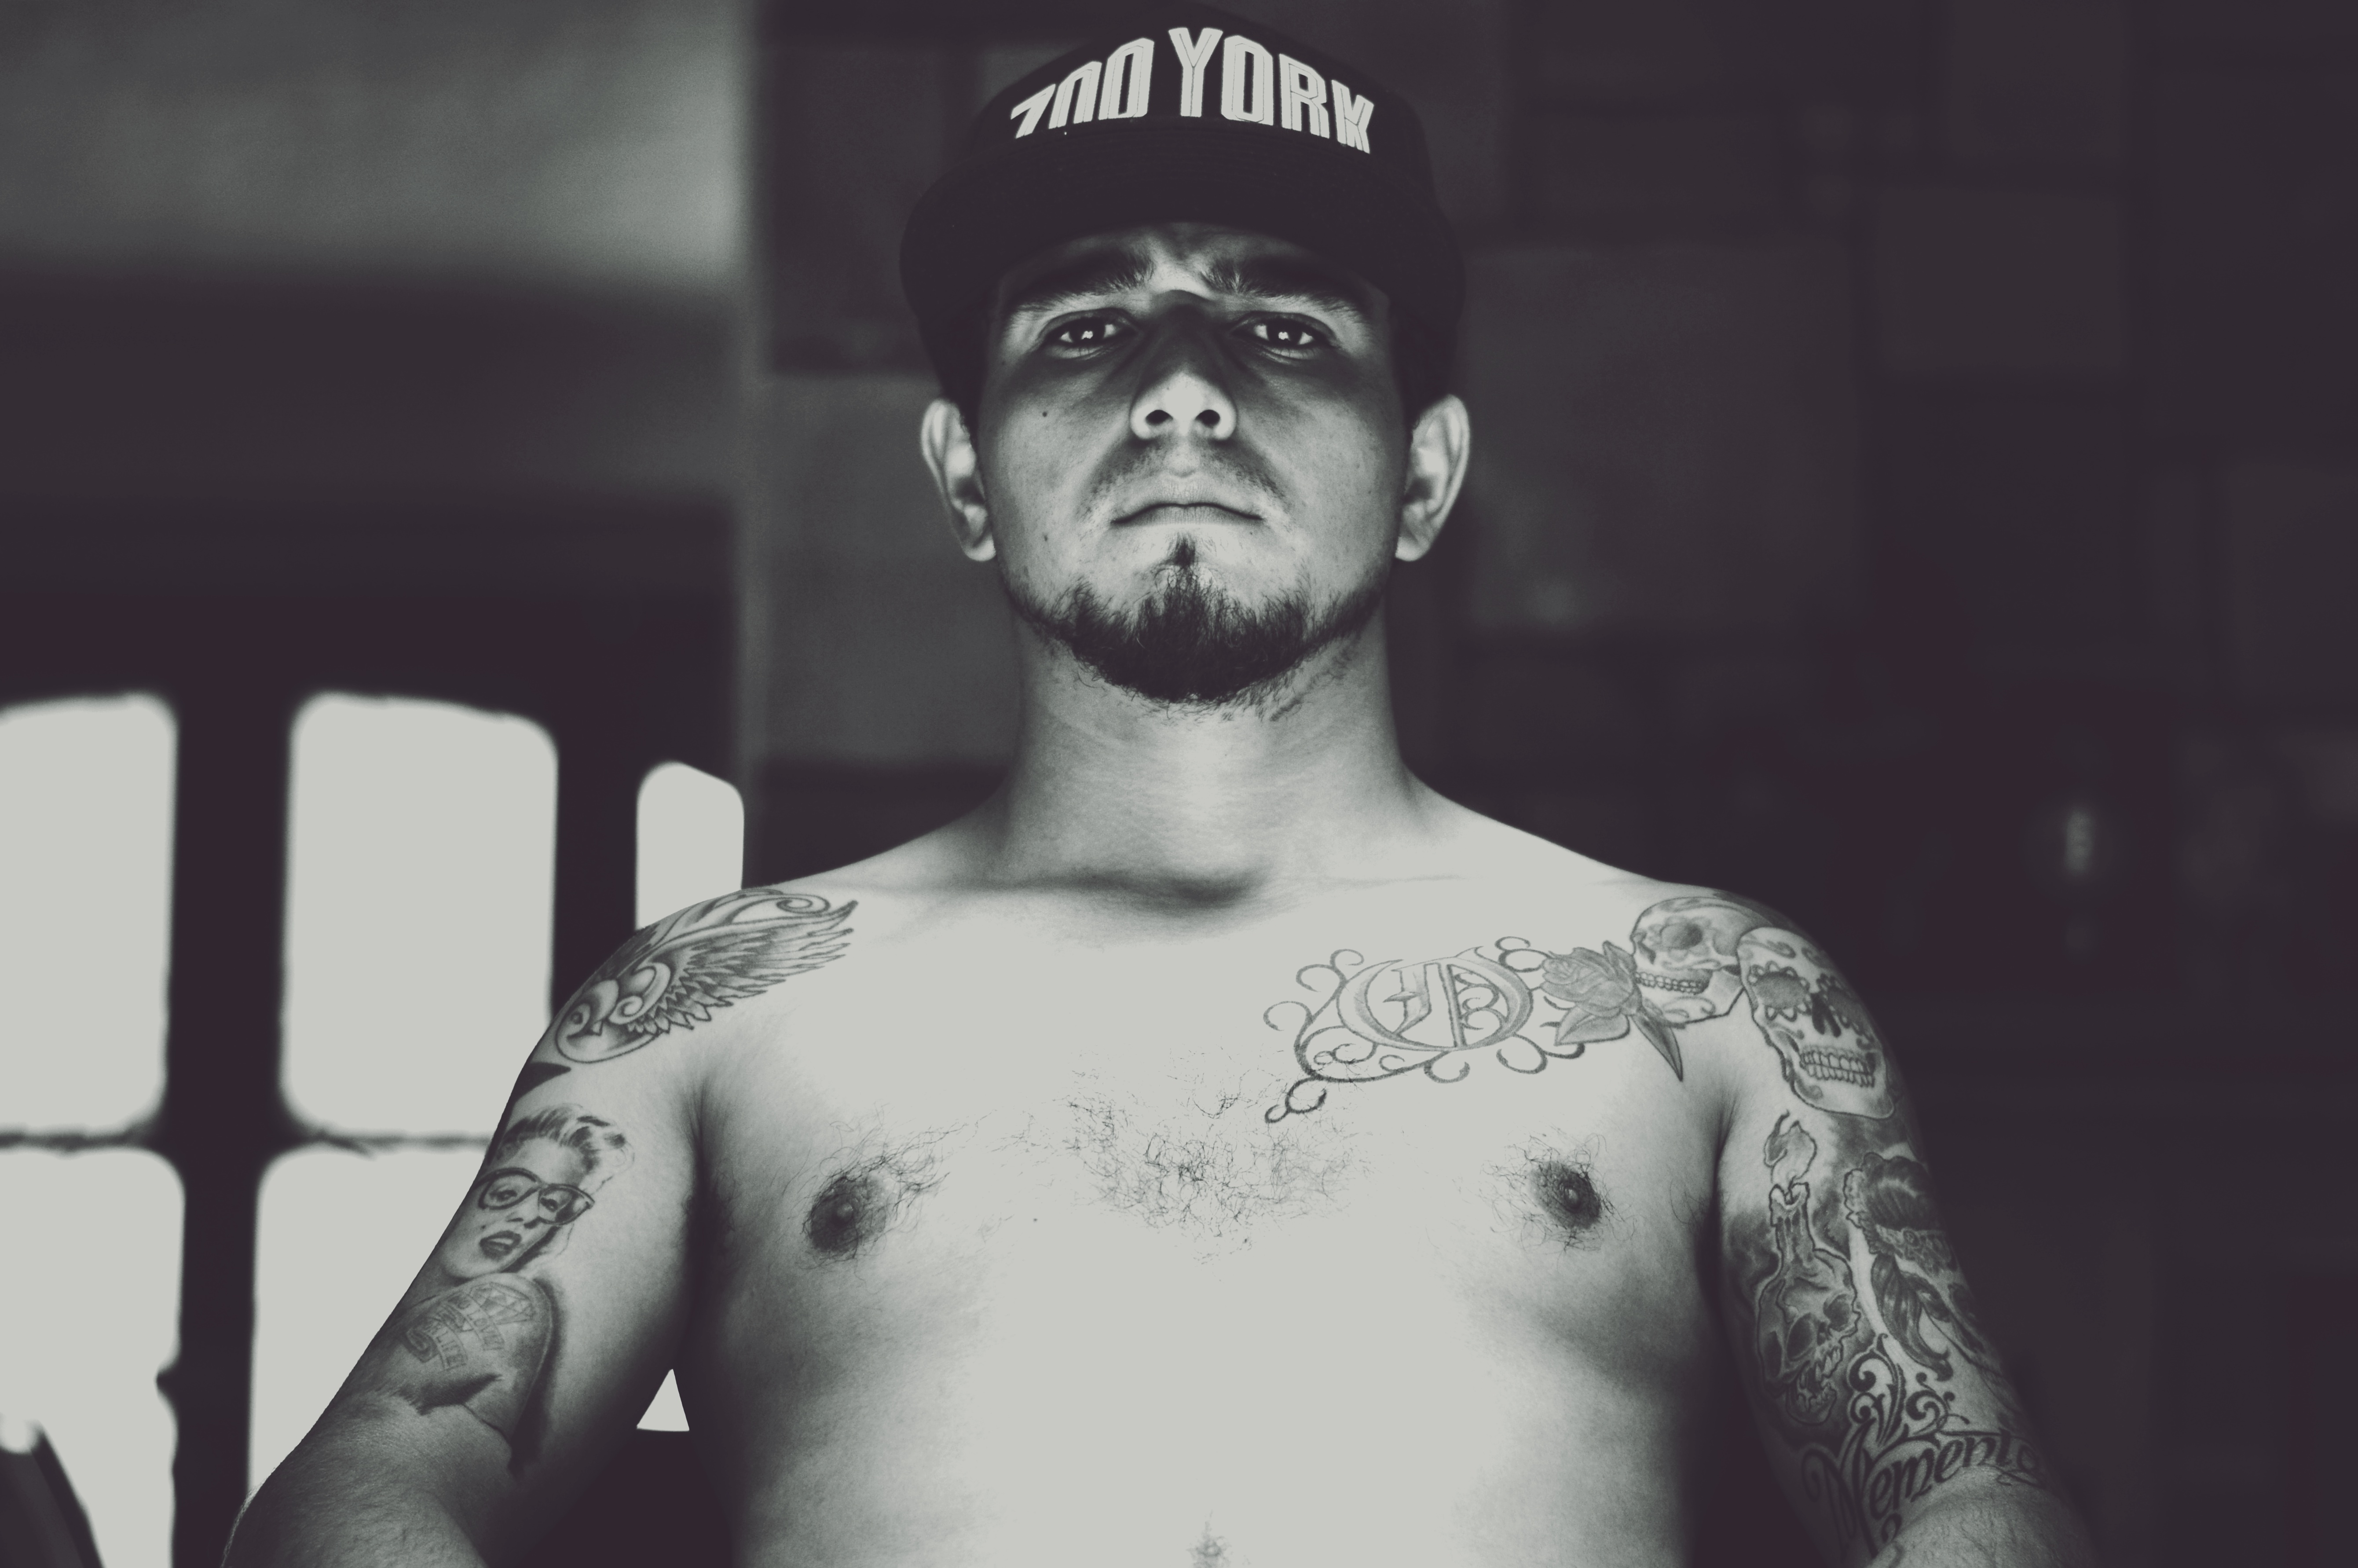
man, person, black and white, male, monochrome, arm, beard, monochrome photography, facial hair